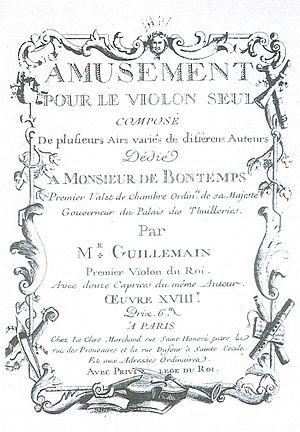
Louis-Gabriel Guillemain est un compositeur et violoniste français du début de la période classique. Il est l'un des premiers compositeurs français de symphonies et l'égal de Jean-Marie Leclair au violon, « qu'il dépasse même quelquefois en audace et en brio ».